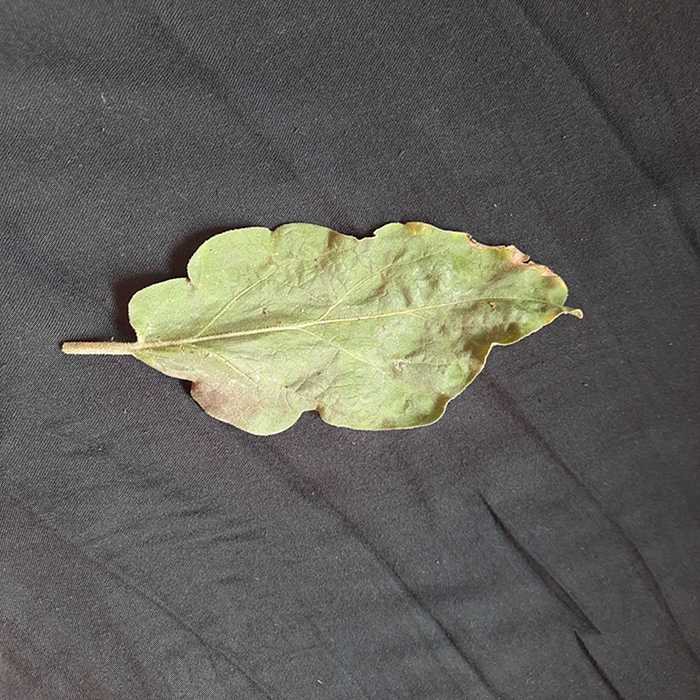
Plant: Eggplant
Label: Eggplant begomovirus